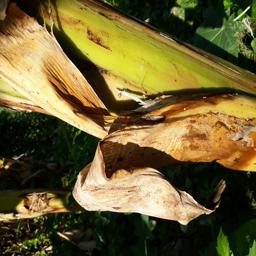
Label: PSEUDOSTEM WEEVIL